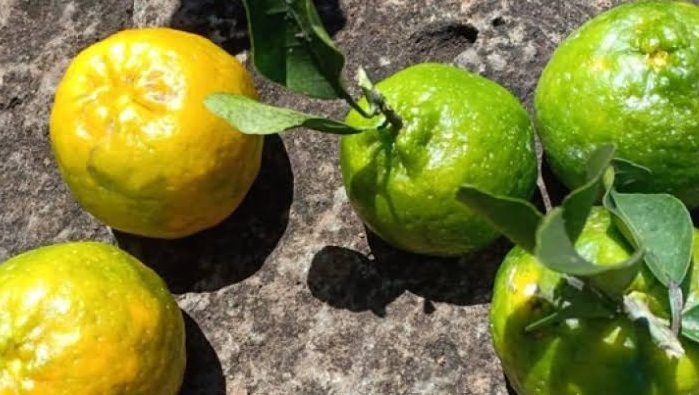
Label: Orange